Görlitzer Park

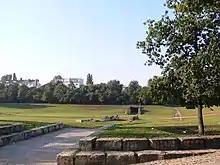
Remains of the pedestrian tunnel in Görlitzer Park

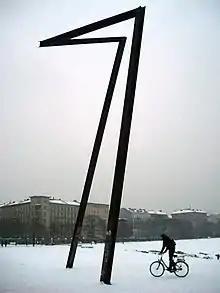
The sculpture ‘"Schreitender Mensch’" by Rüdiger Preisler

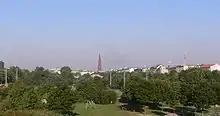
Görlitzer Park as seen from Rodelberg hill, the Emmaus Church and the TV tower visible in the distance

The Görlitzer Tunnel was still walkable until at least the end of 1989, the removal of which gave the park a large hollow in the middle, which forms a kind of natural arena. The former walls of the tunnel were included as a design element and are still recognizable today. On the west side of the basin is a steel-beam sculpture, "Schreitender Mensch", by Rüdiger Preisler.